SS Viking (1905)

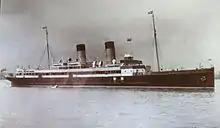
"Viking" pictured in the Mersey.

"Vindex" was sold back to the Isle of Man Steam Packet Company in April 1919, and reverted to her original name, rejoining the fleet after her conversion back to a passenger steamer in July 1920.